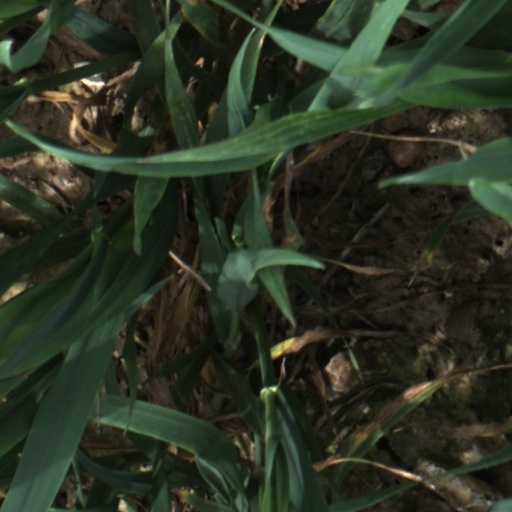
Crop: wheat